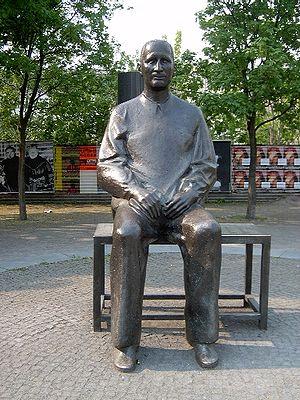
"Bertolt Brecht, né le 10 février 1898 à Augsbourg, dans le faubourg de Jakob dit ""Jakobervorstadt"" et mort le 14 août 1956 à Berlin-Est, est un dramaturge, metteur en scène, écrivain et poète allemand.